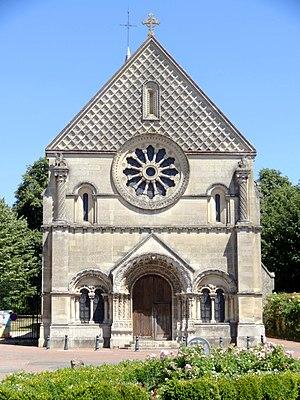
Église Sainte-Madeleine de Trie-Château - voir titre.
L'église Sainte-Madeleine est une église catholique paroissiale située à Trie-Château, commune du Vexin français, dans le département français de l'Oise et la région Hauts-de-France. Organisée tout en longueur, elle se compose d'un narthex roman tardif des années 1160 ; d'une nef unique romane des alentours de 1100 ; et d'un chœur gothique de deux travées d'une centaine d'années plus récent. Le narthex, avec sa façade à la décoration exubérante, et son ancien portail latéral nord également richement décoré, constitue l'une des œuvres romanes les plus extravagantes dans le Vexin. Il est souvent comparé au croisillon nord de l'église Saint-Étienne de Beauvais. Or, seulement le rez-de-chaussée est authentique, exceptés certains éléments abîmés refaits pratiquement à l'identique au cours de la restauration des années 1860/67. Les parties hautes sont une création néo-romane imaginée par l'architecte Aymar Verdier. À l'intérieur, le narthex a été remanié, ou bien n'a jamais été achevé, car il n'est pas voûté, et des doutes sont permis que cela ait jamais été le cas.